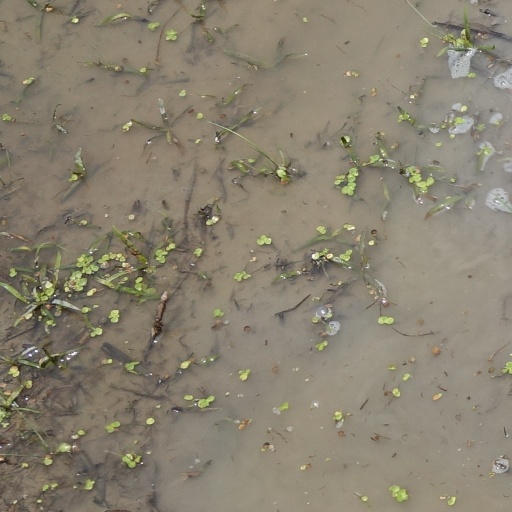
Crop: rice